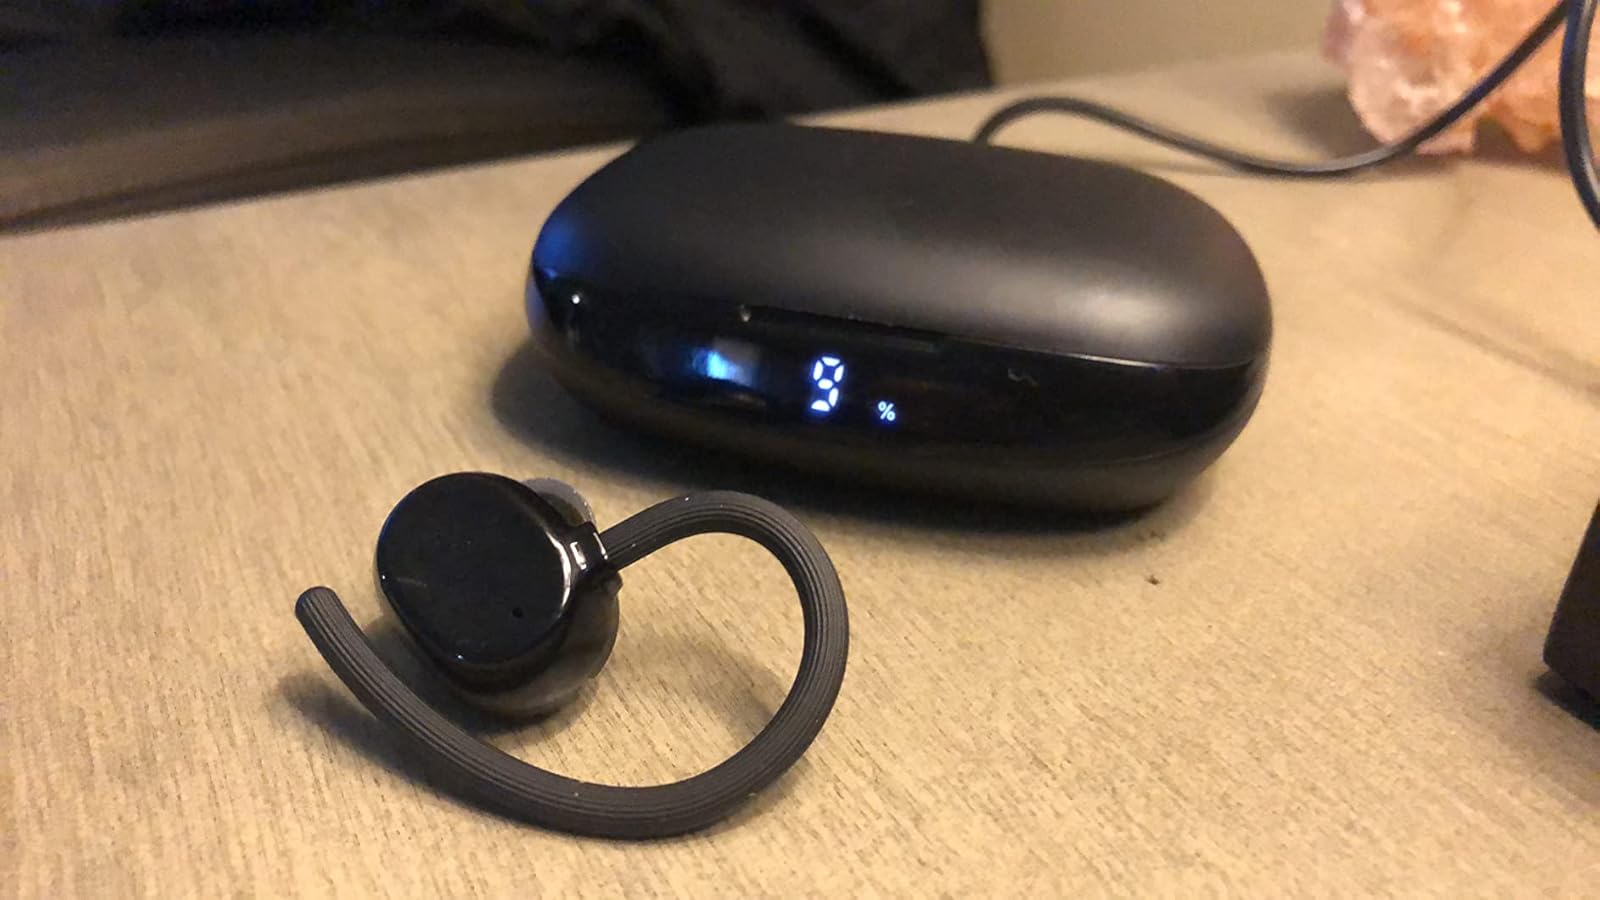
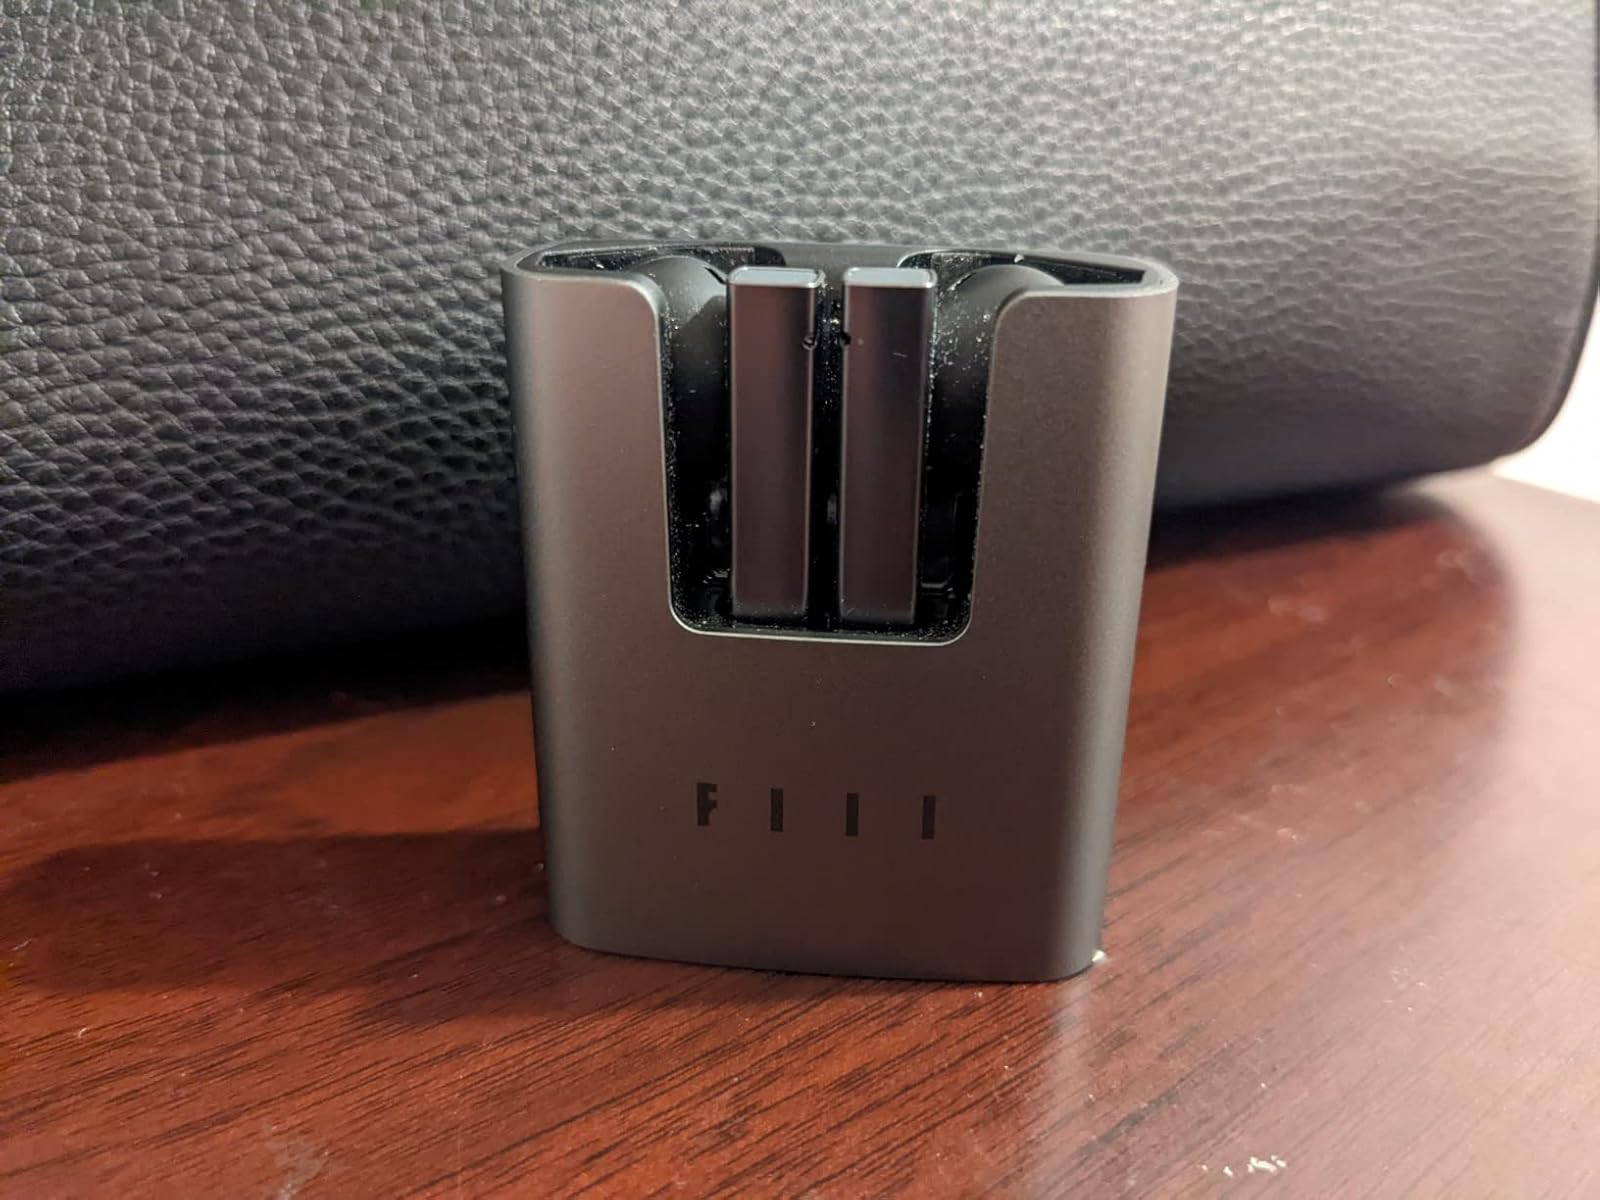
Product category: earbuds
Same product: no